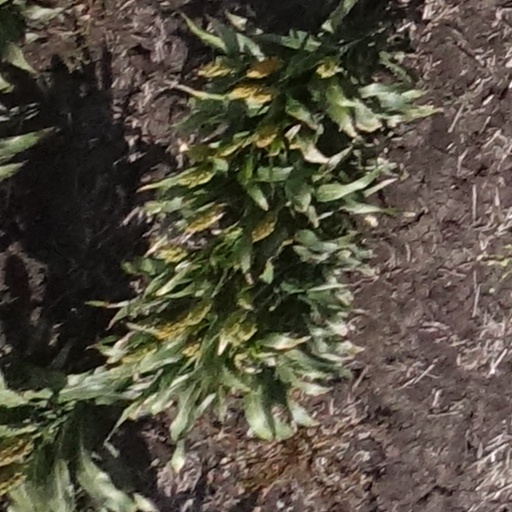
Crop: sorghum